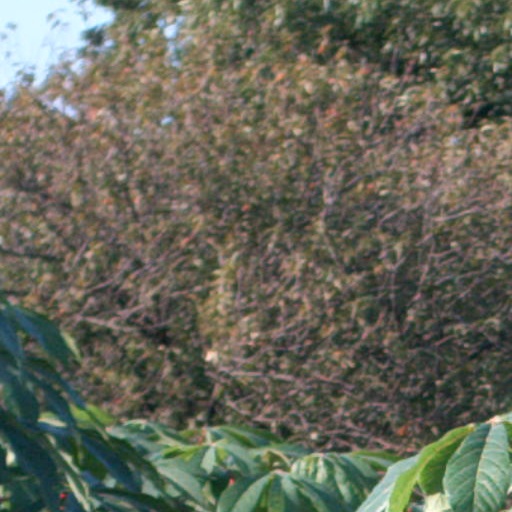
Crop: cassava